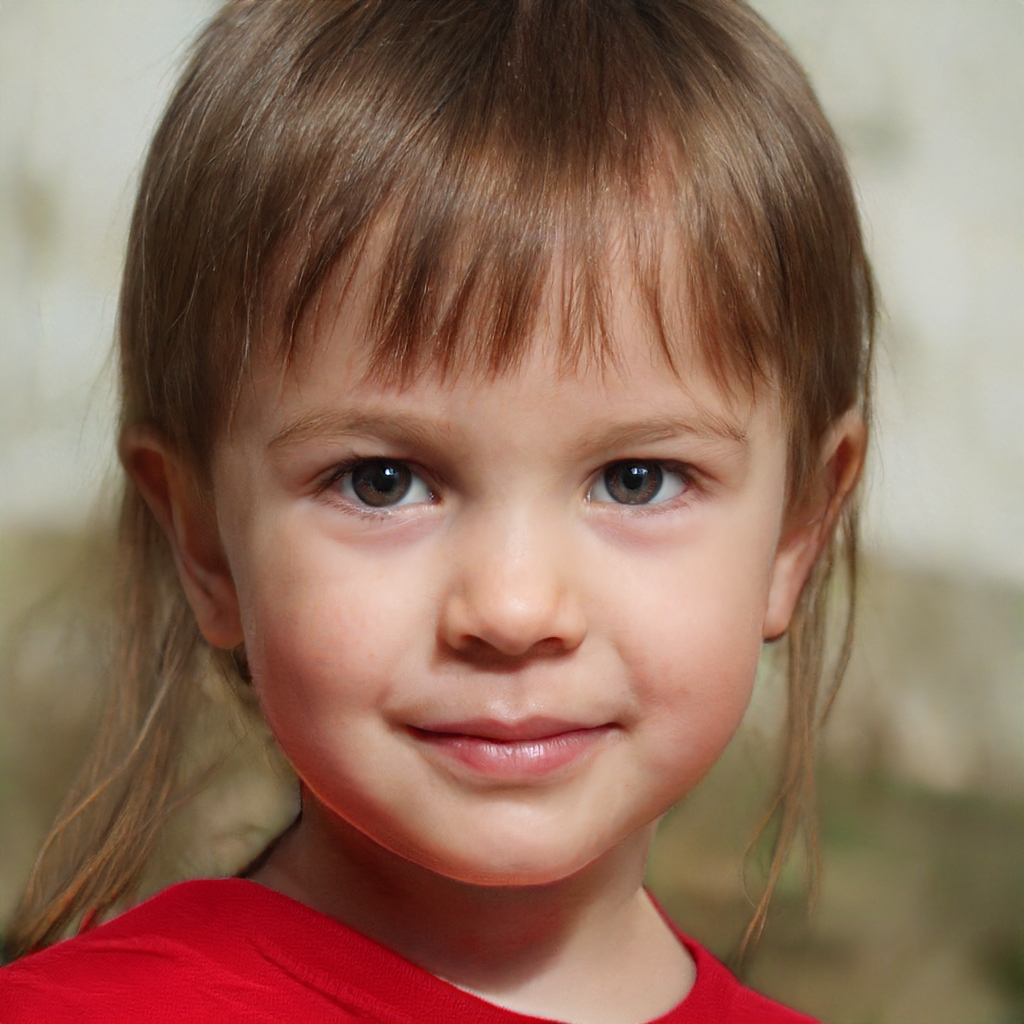
Gender: Female